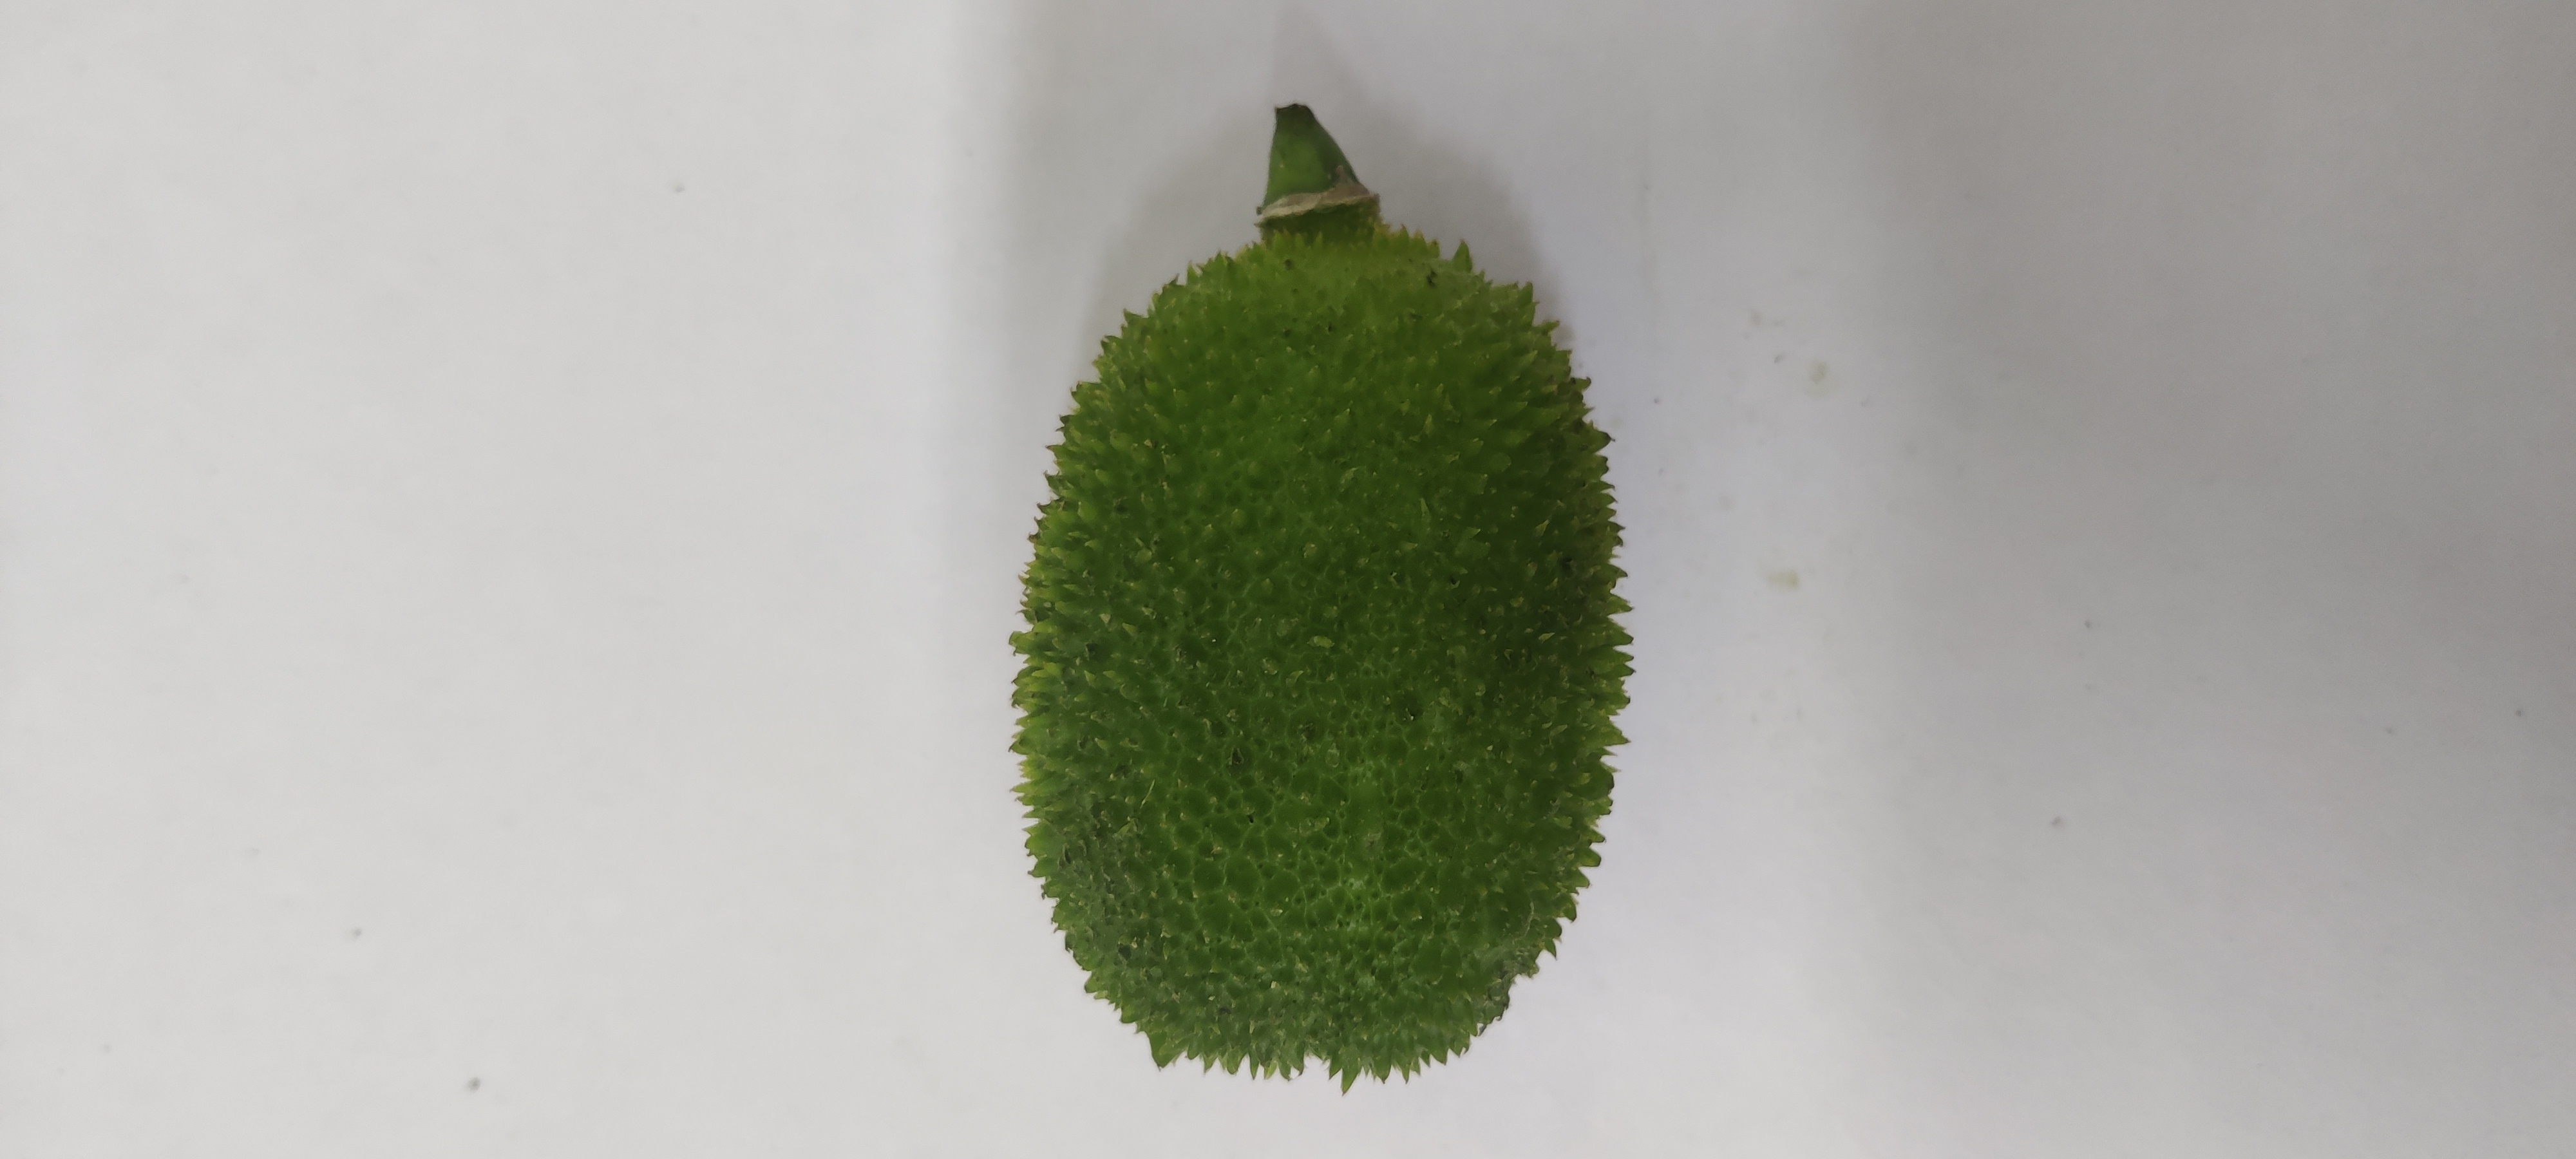
Crop: Spiny Gourd
Condition: Fresh